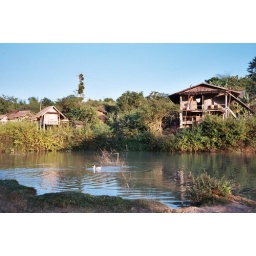
Village and its fish lake in Ban Ban (Laos)